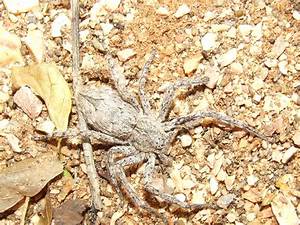
Label: ragno